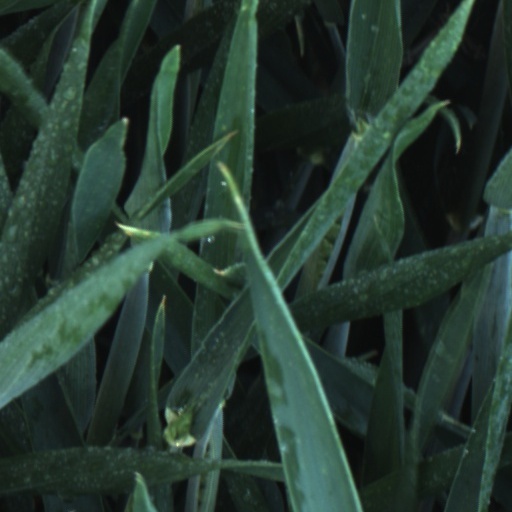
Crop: wheat